New Orphan Houses, Ashley Down

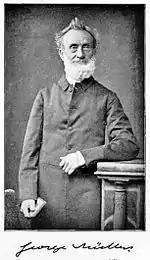
George Müller

Due to the number of applications being made to receive infants, a second house in Wilson Street, No 1, was rented, and this opened on 28 November 1836 for the care of infants. A piece of ground for use as a playground was also acquired. By 15 June 1837, the £1,000 prayed for had been received in full, by which time a considerable number of items had also been donated, either for use or for selling. It was now time to consider opening a third house in order to take orphaned boys into care. A large, cheap house in another area was found and a rental agreement was signed in late summer, but the neighbours objected and threatened the landlord with legal action so Müller withdrew on 5 October. That same day, he received £50 from a poor woman for the express purpose of furnishing a house for orphan boys. Müller took this as proof that God still wanted him to open a third house and, indeed, premises were secured on 21 October 1837 at No 3 Wilson Street for this purpose. A fourth house, No 4 Wilson Street, was opened for the reception of orphans in early July 1843.